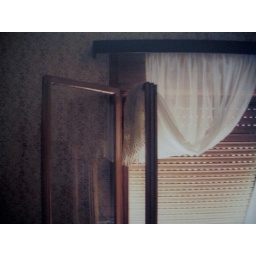
bedroom window in our apt in pula